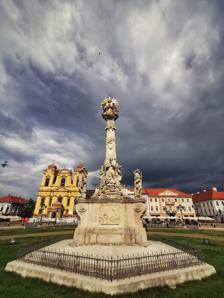
Building: Plague Column, Timișoara
Country: Romania
Year built: 1740
Monument in Romania Plague Column Coloana Ciumei 45°45′28″N 21°13′44″E / 45.75778°N 21.22889°E / 45.75778; 21.22889 Location Union Square , Timișoara Designer Georg Raphael Donner Material Sandstone Beginning date 1739 Completion date 1740 Dedicated to Great Plague of 1738 LMI code TM-III-m-A-06313 Plague Column ( Romanian : Coloana Ciumei ; German : Pestsäule ), also known as Holy Trinity Monument , is a Baroque monument in Timișoara 's Union Square . It was placed in the central square of the city, then known as Domplatz , in 1740 as an ex voto of chamber councilor Johann Anton Deschan von Hansen [ de ] . The monument belongs to the typology of plague columns , widespread in the Baroque era throughout the South German, Bohemian and Hungarian space. History The statue commemorates the end of the plague epidemic that devastated the entire Banat between 1731 and 1738. During the epidemic, in Timișoara alone, more than 1,300 people lost their lives (one-sixth of the city's population).  The epidemic was brought to Banat by Austrian imperial troops, and among the dead in Timișoara were six mayors. The monument was created between 1739 and 1740 by sculptor Georg Raphael Donner in Vienna and transported via Danube – Tisza – Bega Canal to Timișoara. The entire project was overseen and funded by chamber councilor Johann Anton Deschan von Hansen [ de ] , whose wife died during the epidemic. The statue was on display for 12 years in front of Deschan Palace, on the site of the current Bega Shopping Center . In 1755, at the insistence of Empress Maria Theresa , the statue, dismantled into pieces, was placed in its current location. Description The corners of the base of the column are decorated with volutes, and on its sides there are three bas-reliefs, identified by Samu Borovszky [ hu ] as allegorical reliefs of Plague, War or Despair, but according to other opinions, they are scenes from the plague epidemic in Timișoara. Above the volutes are the statues of Sts. Sebastian , Roch and Charles Borromeo . In the upper register, there are three more statues of antipestilential saints: John of Nepomuk , Barbara and Francis Xavier (presumably). The surfaces of the column itself are covered with clouds, and on the central part of the main side of the column appears an empty baroque shield, provided on its upper part with a crown. The Ionic capital of the column is also decorated with festoons, and above it lies a complex cornice, on the central part of which was carved a simple floral decoration. The central representation of the column is the group of stone carved statues of the Holy Trinity, one of the most widespread variants of the plague columns. Between God the Father and Jesus seated on a throne, the Mother of God kneels with her hands clasped in prayer. The Father and the Son are just getting ready to place the crown on Mary's head. Above the three characters also appears the wrought iron figure of the dove of the Holy Spirit. References